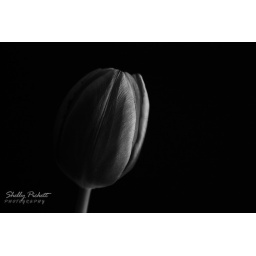
Tulip in black and white